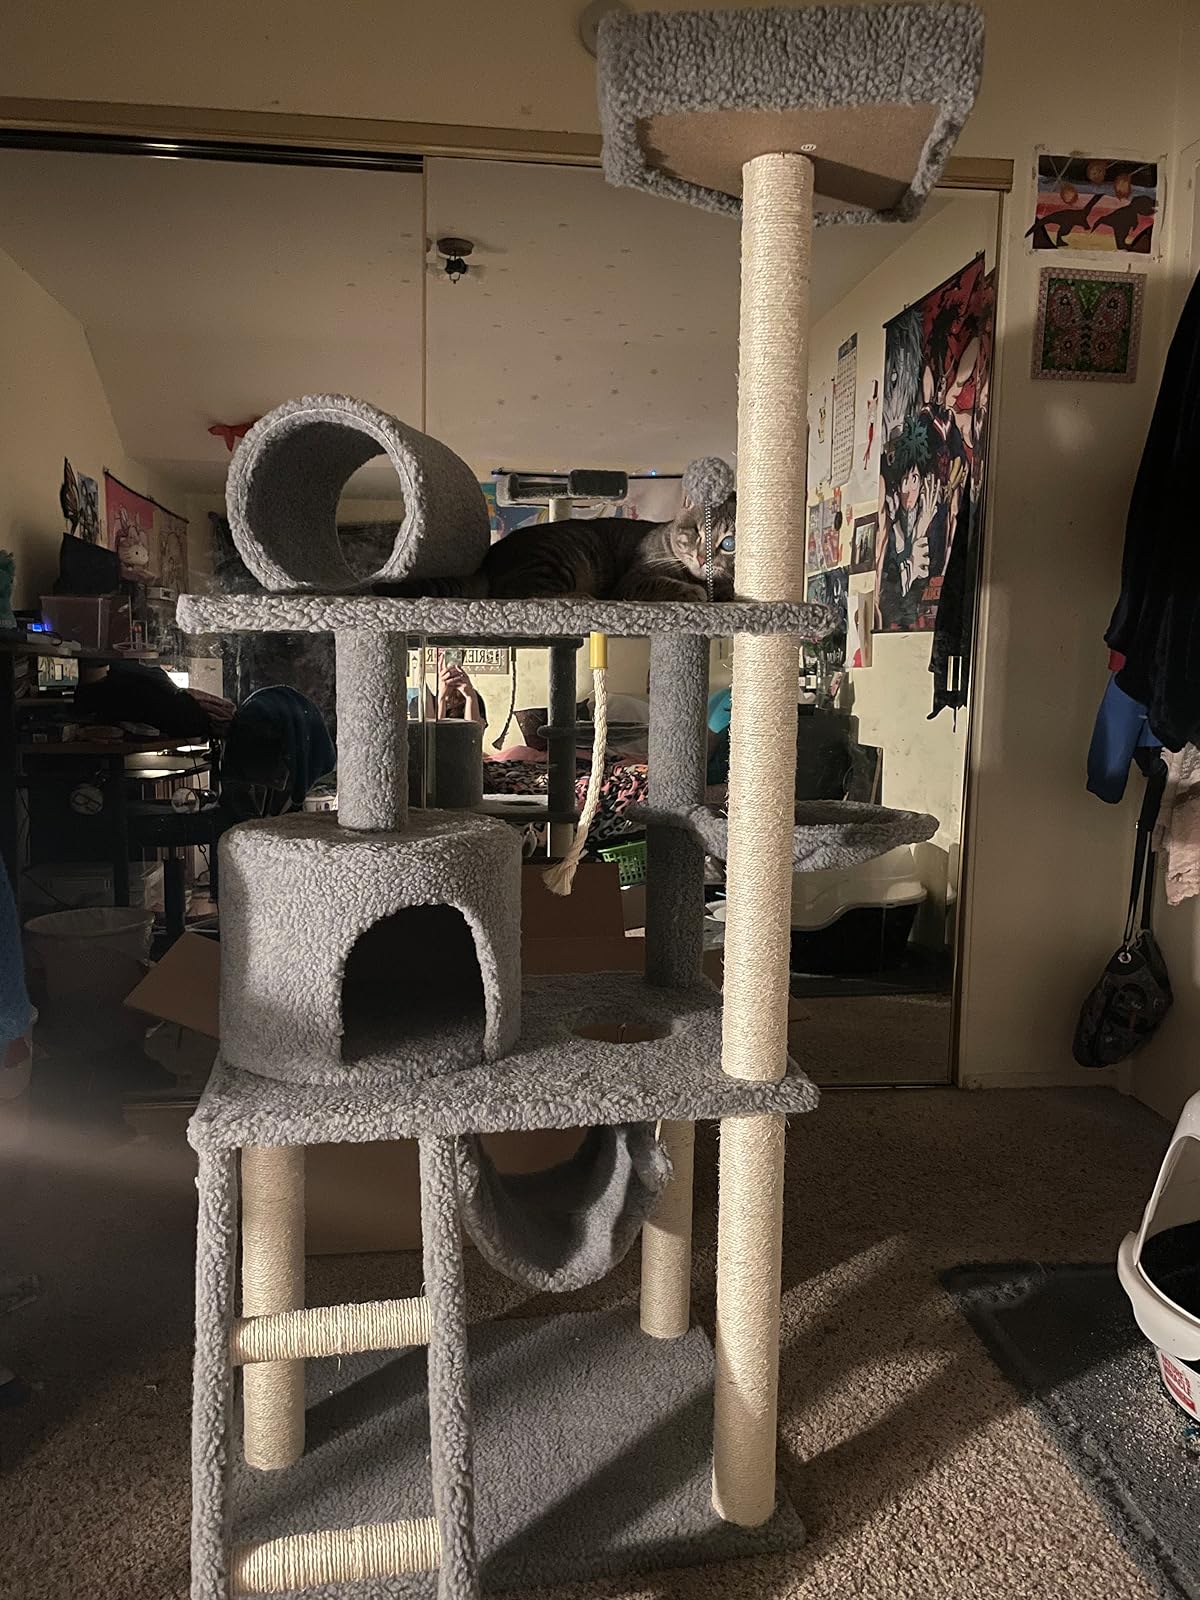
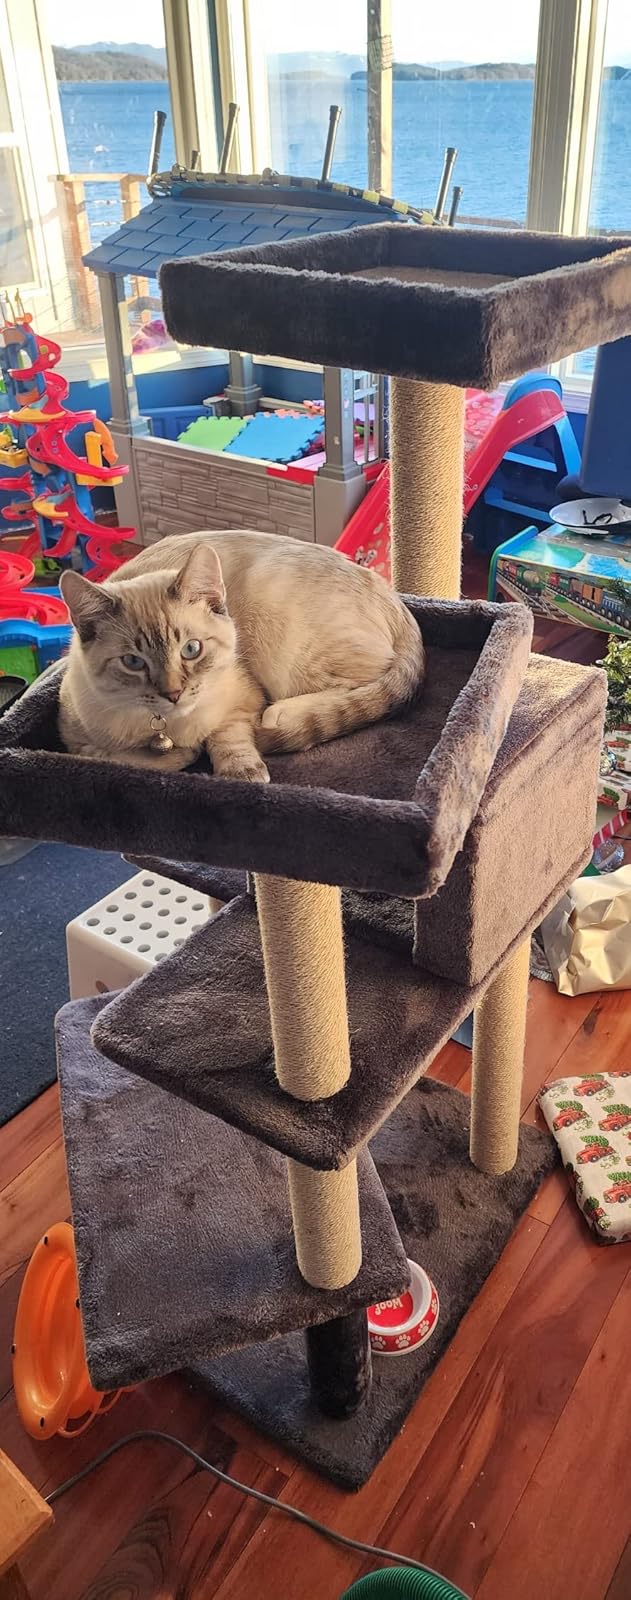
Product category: items_cat tree
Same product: no